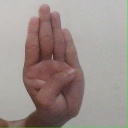
अक्षर: ब